Cleveland Charge

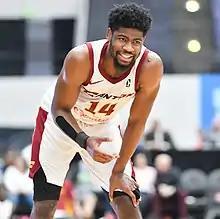
Malik Newman in 2020

Under the Cleveland Cavaliers ownership, the Charge adopted a similar style. The logo consists of a musketeer style soldier, with his sword pointing forward, and below him there is written "Canton Charge" in gold and white. The musketeer hat is wine and his clothes are gold. Their colors are wine, gold and white. They have an alternate logo, similar to the "C Sword Logo" from the Cavaliers, with a sword crossing a "C". Their original home uniform was gold with details, "Charge" and the numbers written in wine. The original away uniform was the same, only with the colors swapped. When Nike took over supplying uniforms for the NBA G League for the 2017–18 season, the Charge adopted a white uniform with wine letters and gold number accents while tweaking their wine uniform set to feature navy numbers with gold accents and lettering.